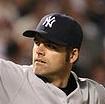
Age: 28